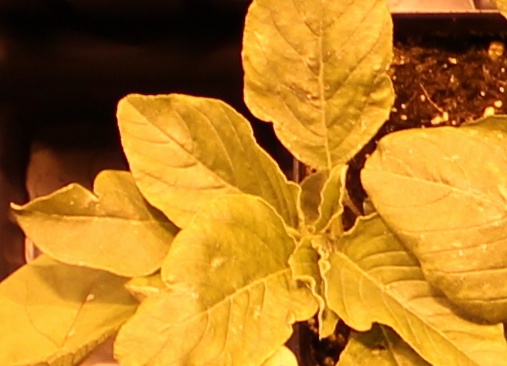
Label: Redroot Pigweed